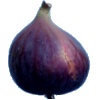
Label: Fig 1